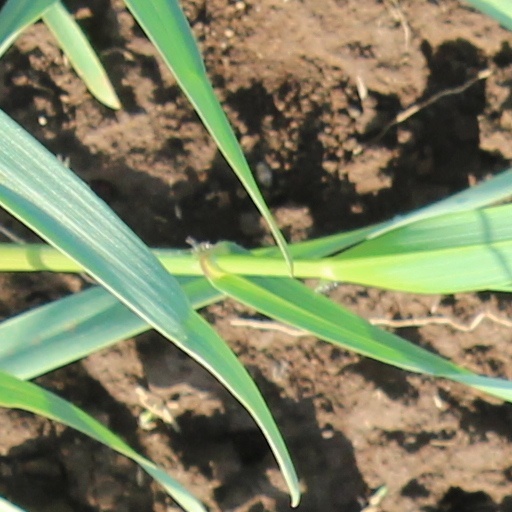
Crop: wheat